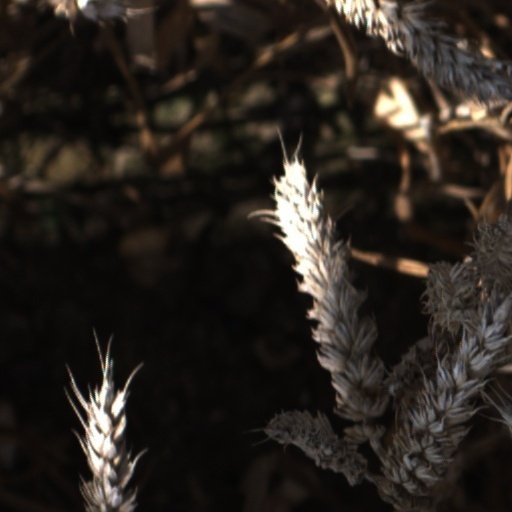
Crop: wheat